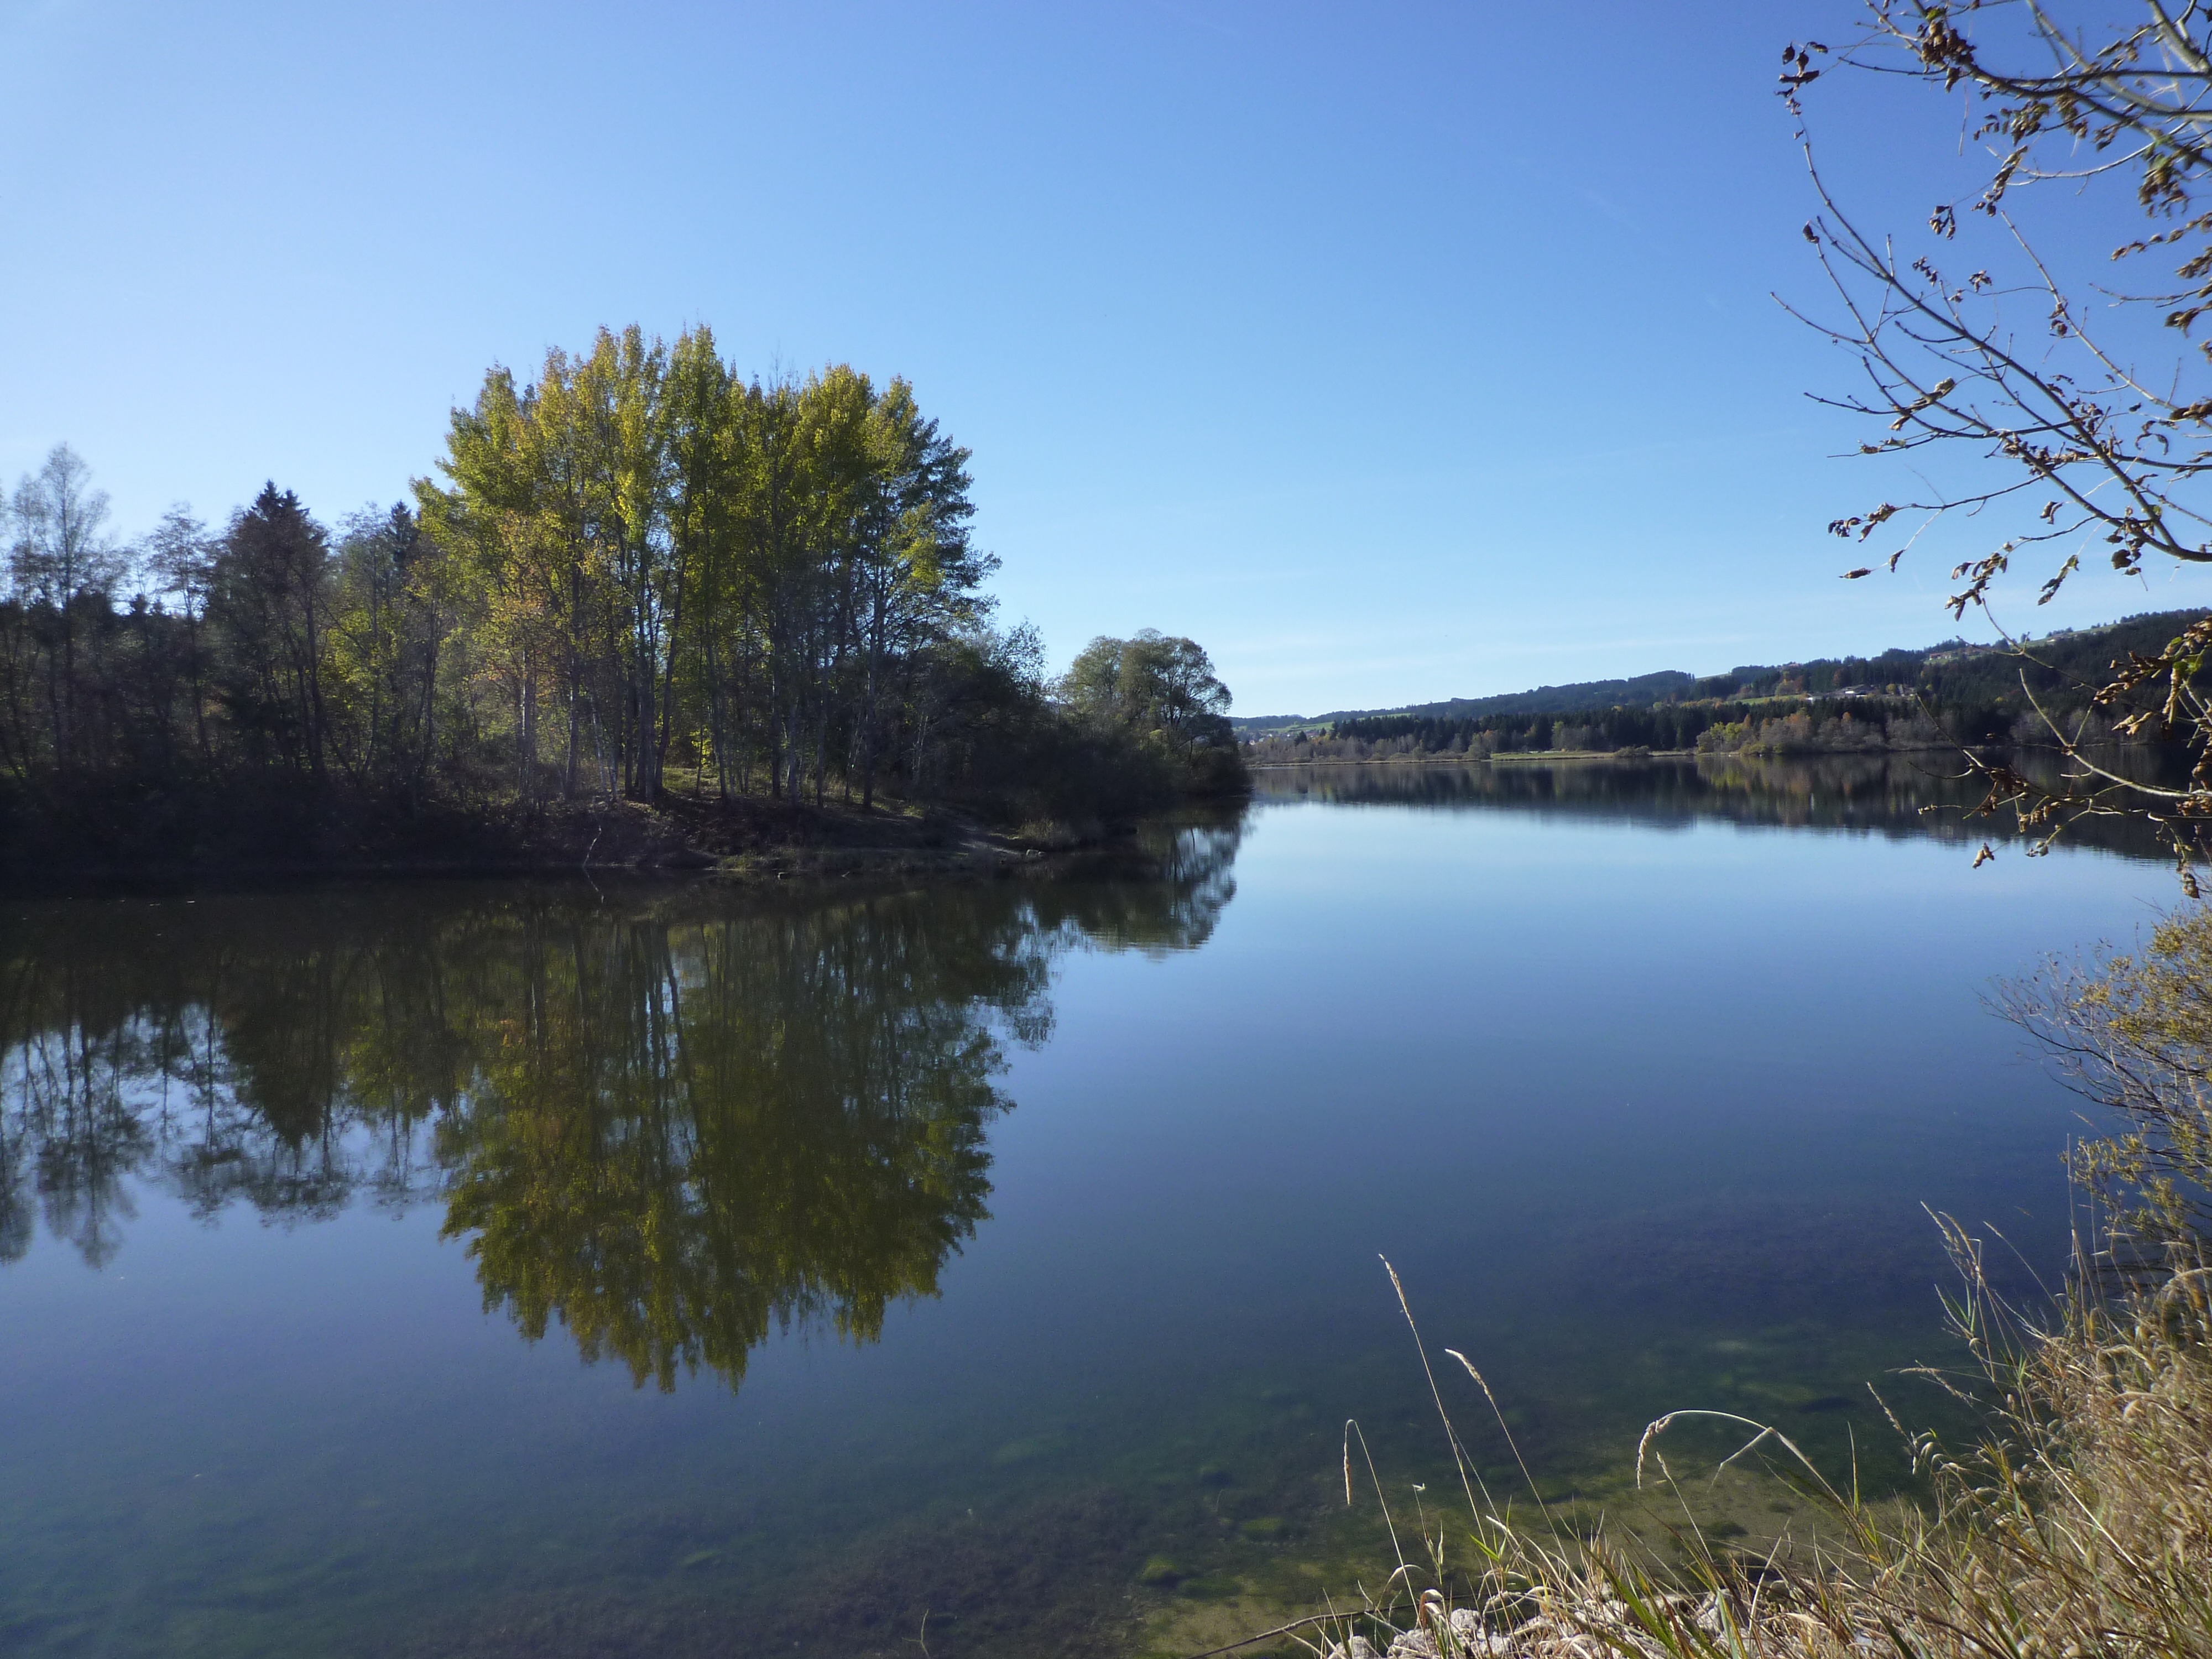
landscape, tree, water, nature, wilderness, lake, river, pond, reflection, reservoir, waterway, body of water, loch, waters, tarn, as smooth as glass, woody plant, peace quiet